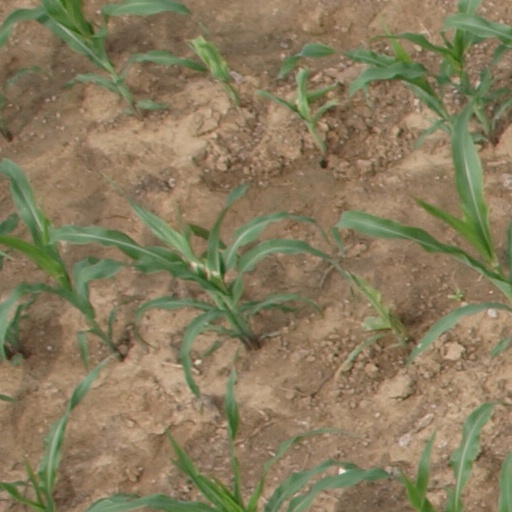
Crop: maize; corn